Jessie J

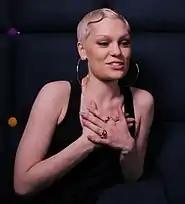
Jessie J at the O Arena in London in 2013

On 31 January 2012, Jessie J announced that she had begun recording her second studio album. She also stated that she hoped to collaborate with many artists that year, possibly including some of her fellow coaches on "The Voice". It was revealed that she worked in the studio with CeeLo Green after he contacted her on Twitter. Jessie has also revealed on Twitter that she worked with Diane Warren and co-author of her song "Price Tag", Claude Kelly.